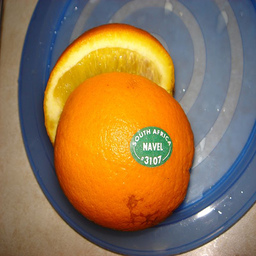
Label: Orange